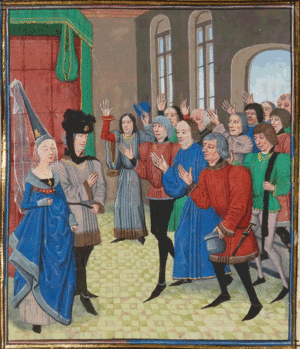
Habitants de Nantes prêtent hommage à Jean de Montfort.
La guerre de Succession de Bretagne ou guerre des deux Jeanne, qui dura de 1341 à 1364, est l'une des guerres secondaires qui ont eu lieu au cours de la guerre de Cent Ans.
Philippe de Valois, roi de France de 1328 à 1350 sous le nom de Philippe VI, né en 1293 et mort le 22 août 1350 à Nogent-le-Roi, est issu de la branche cadette de la maison capétienne, dite maison de Valois, fondée par son père Charles de Valois, frère cadet de Philippe IV le Bel.